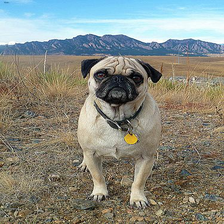
Species: dog
Breed: pug